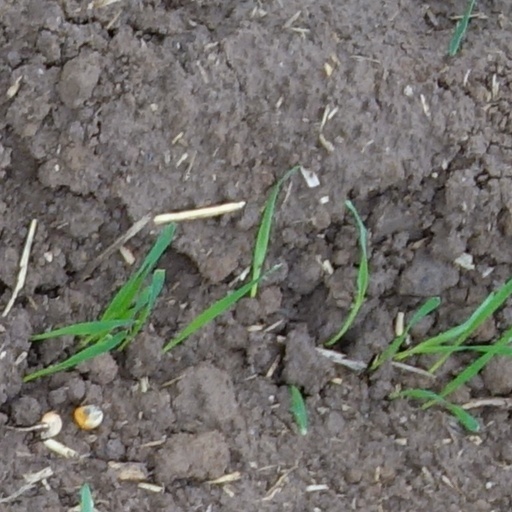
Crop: wheat